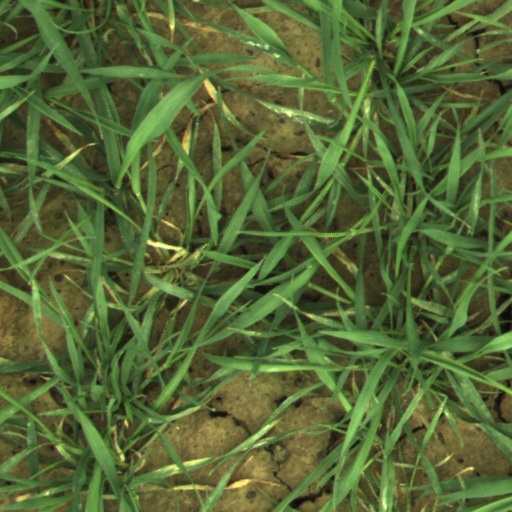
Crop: wheat